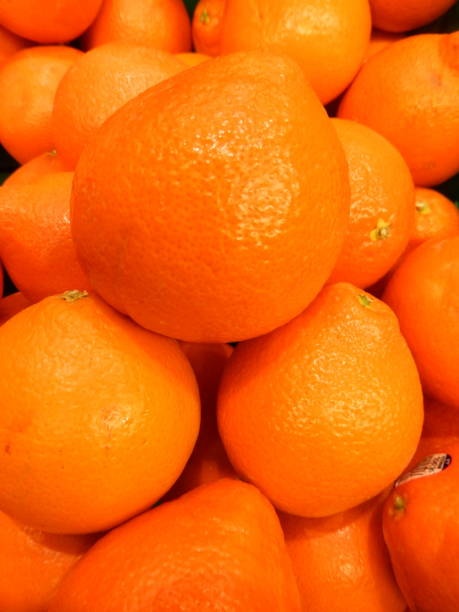
Label: mandarine